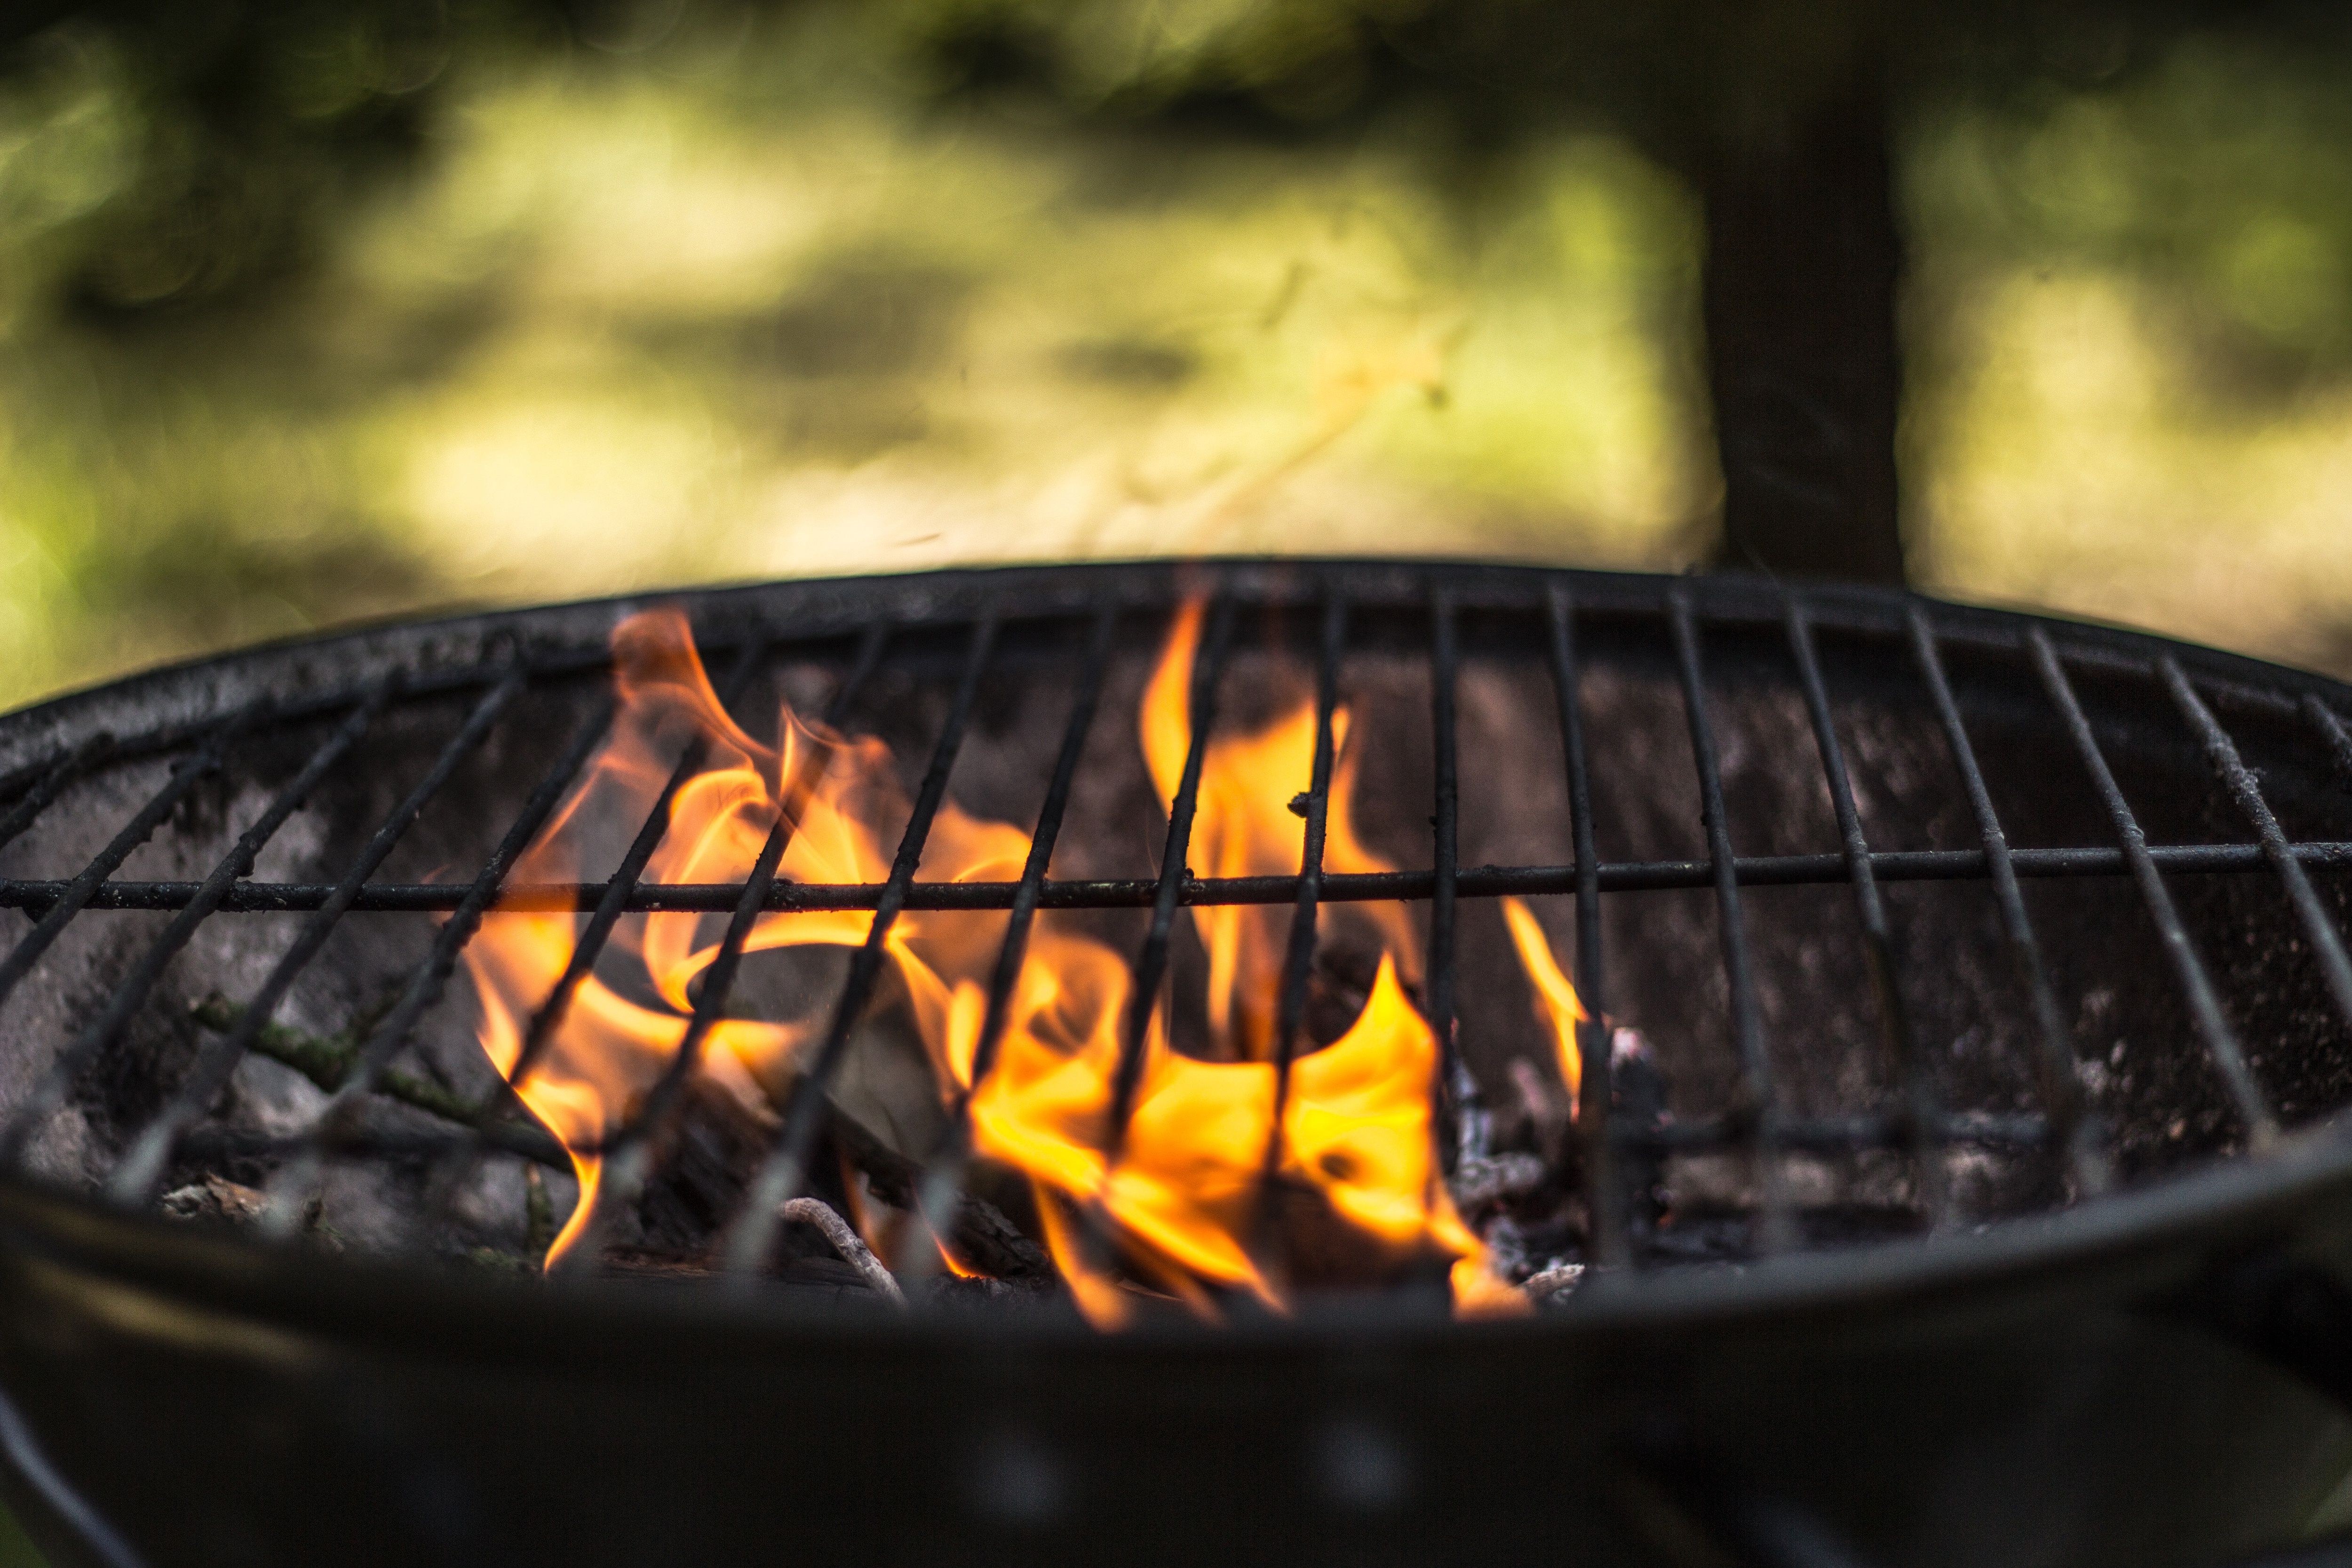
barbecue, heat, barbecue grill, grilling, outdoor grill, cooking, flame, charcoal, fire, campfire, food, roasting, cuisine, kitchen appliance, dish, Outdoor grill rack topper, gas